Solaris Urbino 18 Hybrid

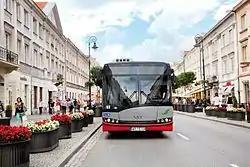
The first Solaris Urbino 18 Hybrid Allison.

In the Autumn of 2006 on the trade fairs in Hannover the world premier occurred of the Solaris Urbino 18 Hybrid with hybrid power. The model was made with the cooperation with Allison Transmission and Cummins, which already had been engaged in previous hybrid bus models in North America. The main part of the model is the Cummins ISLe4 engine with 8.9 litre displacement which generates 248 kW (340 HP) of power. The second main part of this model is the EP50 system of Allison Transmission with the Allison Ev50 engine. The concept is created by the use of one diesel engine and two electric engines with each having 75 kW of power output, which links with the Ev DRIVE module. The system also uses the produced energy when braking, which is accumulated in a nickel-metal hydride batteries located on the roof in the front of the vehicle. The prototype appeared in mid-2006 and went into production in 2007. The location of the electric and diesel engines is in the front part of the bus between the two doors.